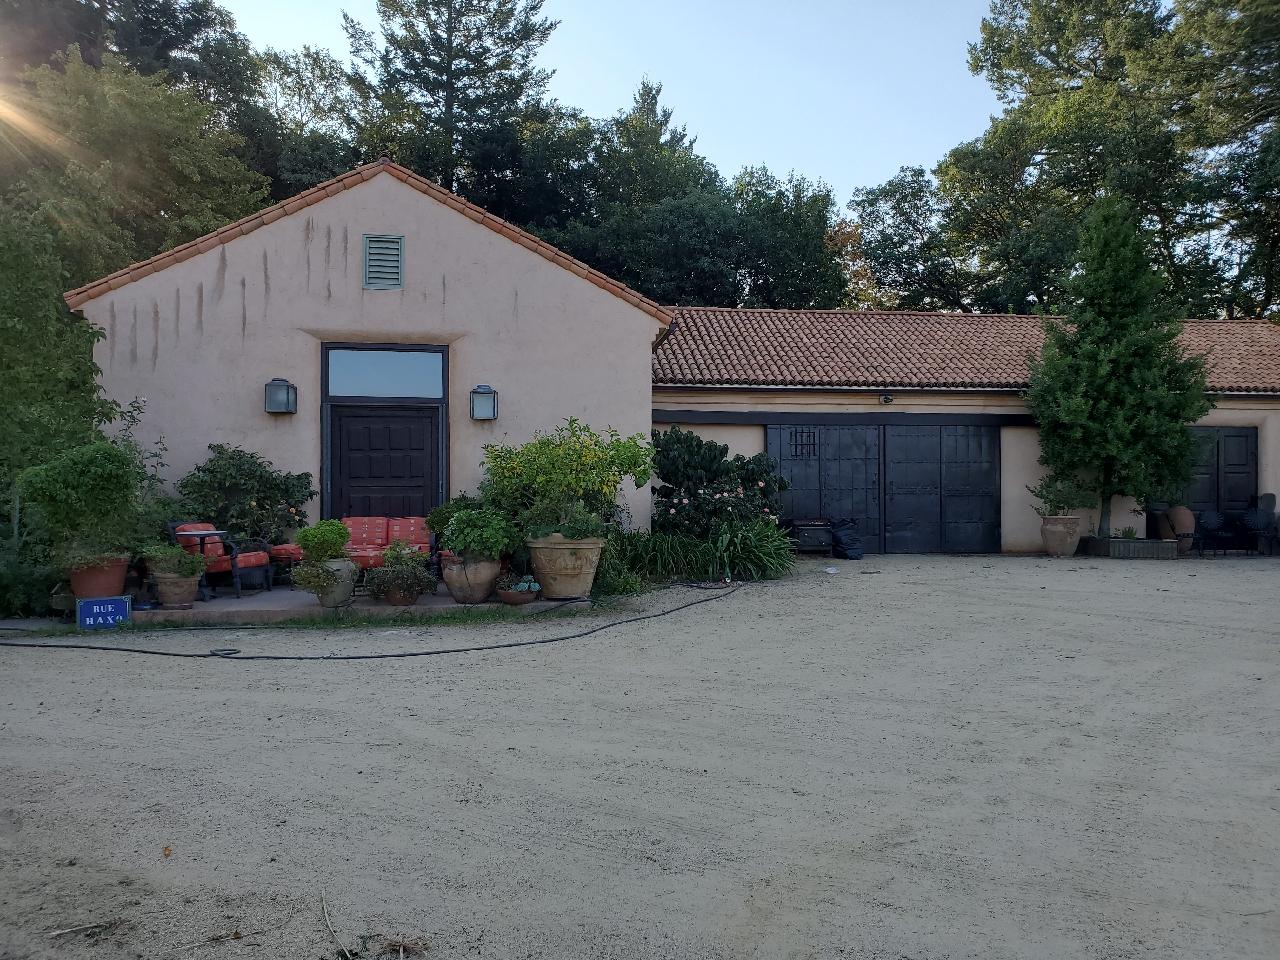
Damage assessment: no_damage